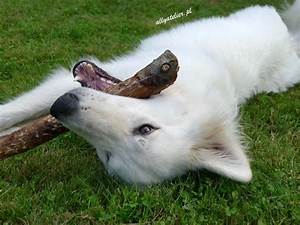
Label: cane